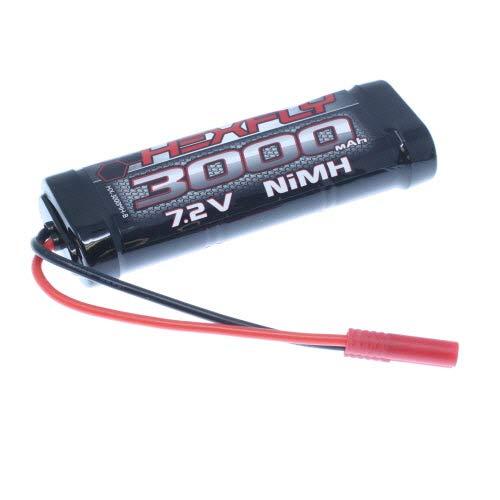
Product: Redcat Racing HX-3000MH-B 3000 Ni-Mh Battery 7.2V with Banana 4.0 Connector, Black
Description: Genuine Redcat Racing Replacement part  hx-3000mh-b.
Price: $28.76
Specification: ProductDimensions:5.5x2x1inches|ItemWeight:8ounces|ShippingWeight:13.3ounces(Viewshippingratesandpolicies)|ASIN:B07J3CBMTH|Itemmodelnumber:HX-3000MH-B|Manufacturerrecommendedage:15monthsandup